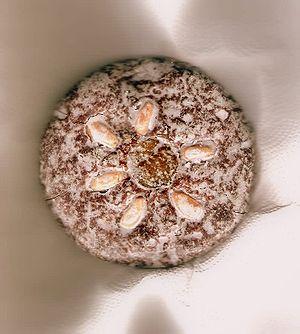
La Franconie est une région géographique et historique du centre-sud de l'Allemagne. Depuis 1815, elle est annexée à la Bavière, dont elle représente aujourd'hui environ les deux cinquièmes nord du territoire. Elle rassemble trois des sept circonscriptions administratives bavaroises : Moyenne-Franconie, Basse-Franconie et Haute-Franconie.
Le Nürnberger Lebkuchen est un pain d'épices traditionnel allemand, que l'on peut se procurer dans les marchés durant le temps des fêtes. Le Lebkuchen aurait été inventé par des moines en Franconie, au XIIIᵉ siècle. On trouve dès le XIVᵉ siècle à Nuremberg et à Ulm des boulangers qui produisent ce type de pâtisserie.